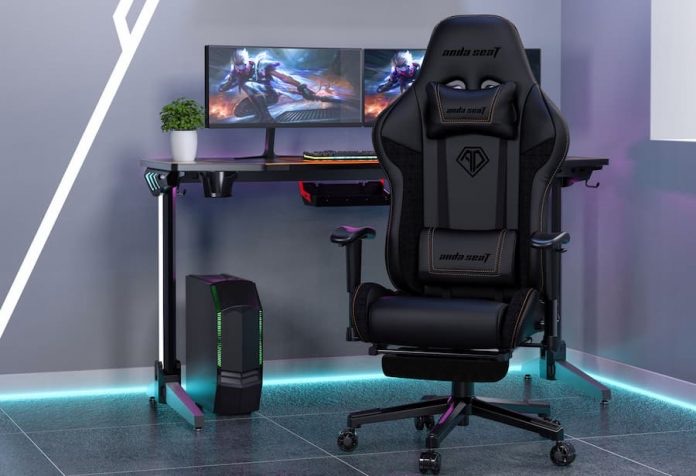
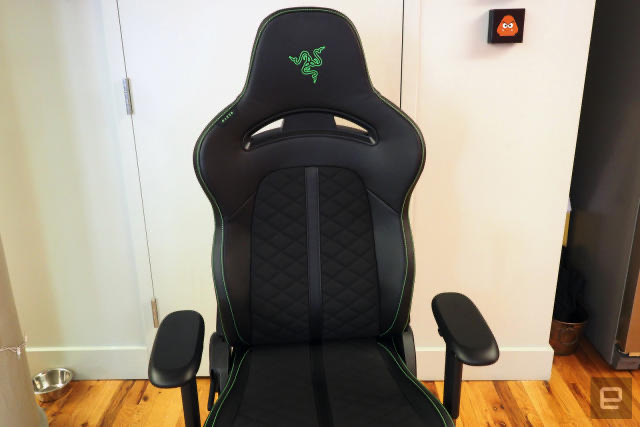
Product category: items_chair
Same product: no